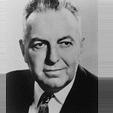
Age: 76